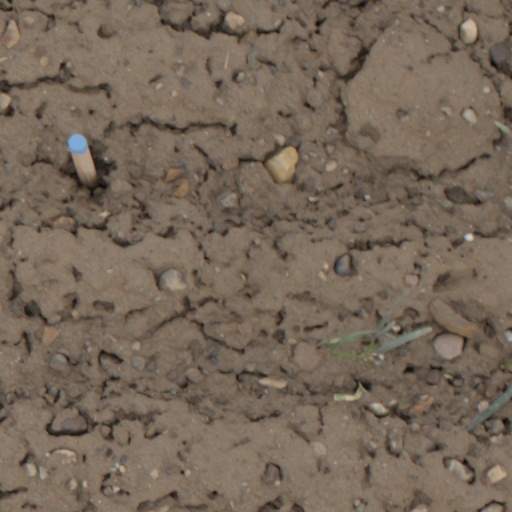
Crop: wheat